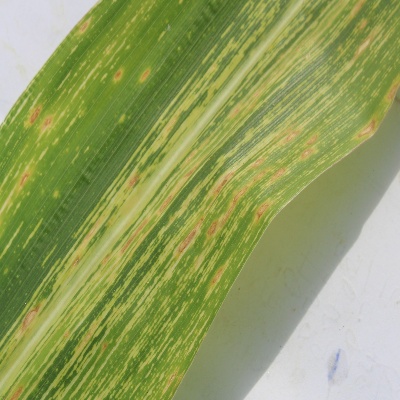
Crop: Maize
Condition: streak virus